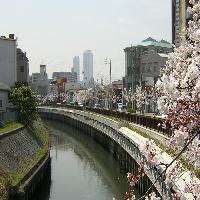
Weather: cloudy or overcast